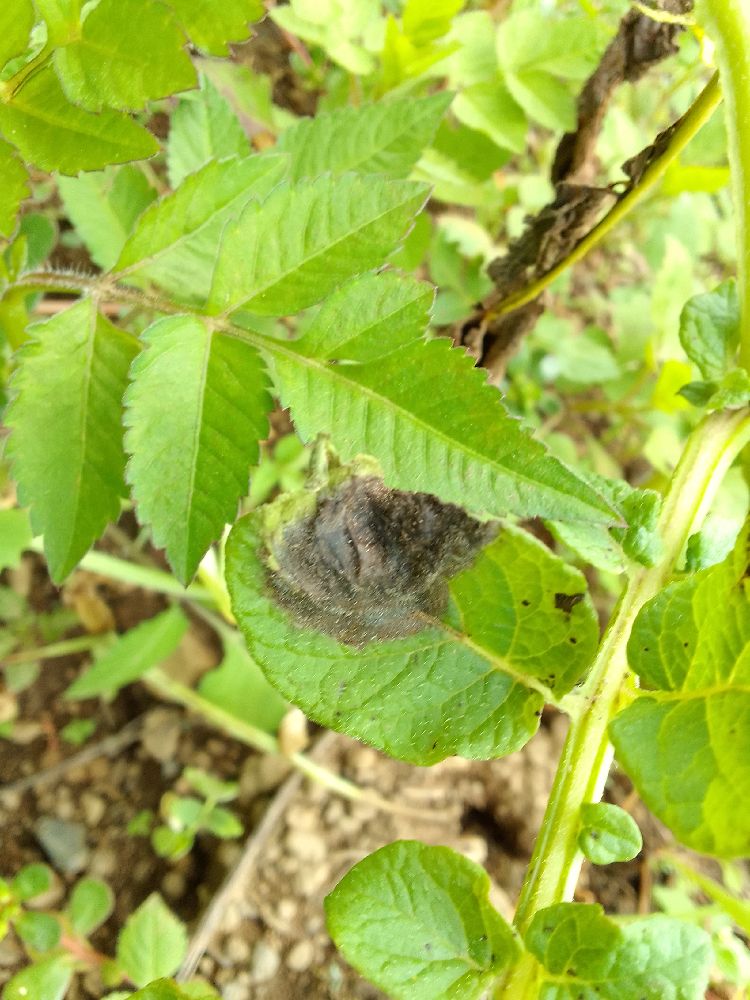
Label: Late blight